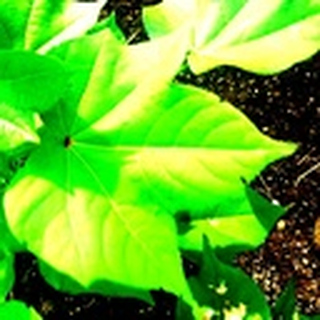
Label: healthy_cotton